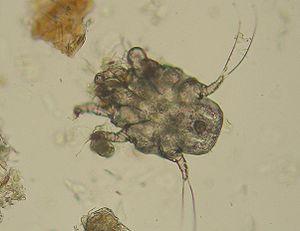
Otodectes cynotis est une espèce d'acariens de la famille des Psoroptidae. Elle est responsable de certaines gales des oreilles chez le chat et le chien.
La gale des oreilles, ou otacariose, ou otite auriculaire, est une maladie de peau animale d'origine parasitaire causée par un acarien : chez le chien et le chat elle est due à Otodectes cynotis, un acarien parasite de la famille des épidermoptidés vivant sur la peau et se nourrissant de déchets épidermiques et de cérumen. Il est localisé dans le conduit auditif et provoque une lésion de la peau. Chez le lapin, la gale auriculaire est due à une espèce proche, Psoroptes cuniculi.